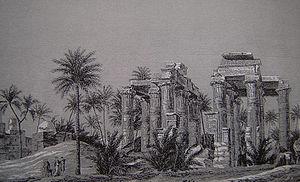
Antaeopolis, aujourd'hui Kau-il-Kubara, Gaou el-Kebir ou Qaw el-Kebir est une ville de la Haute-Égypte, sur la rive droite du Nil.